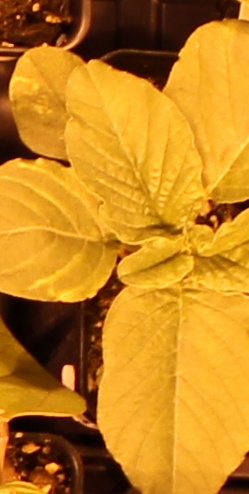
Label: Redroot Pigweed